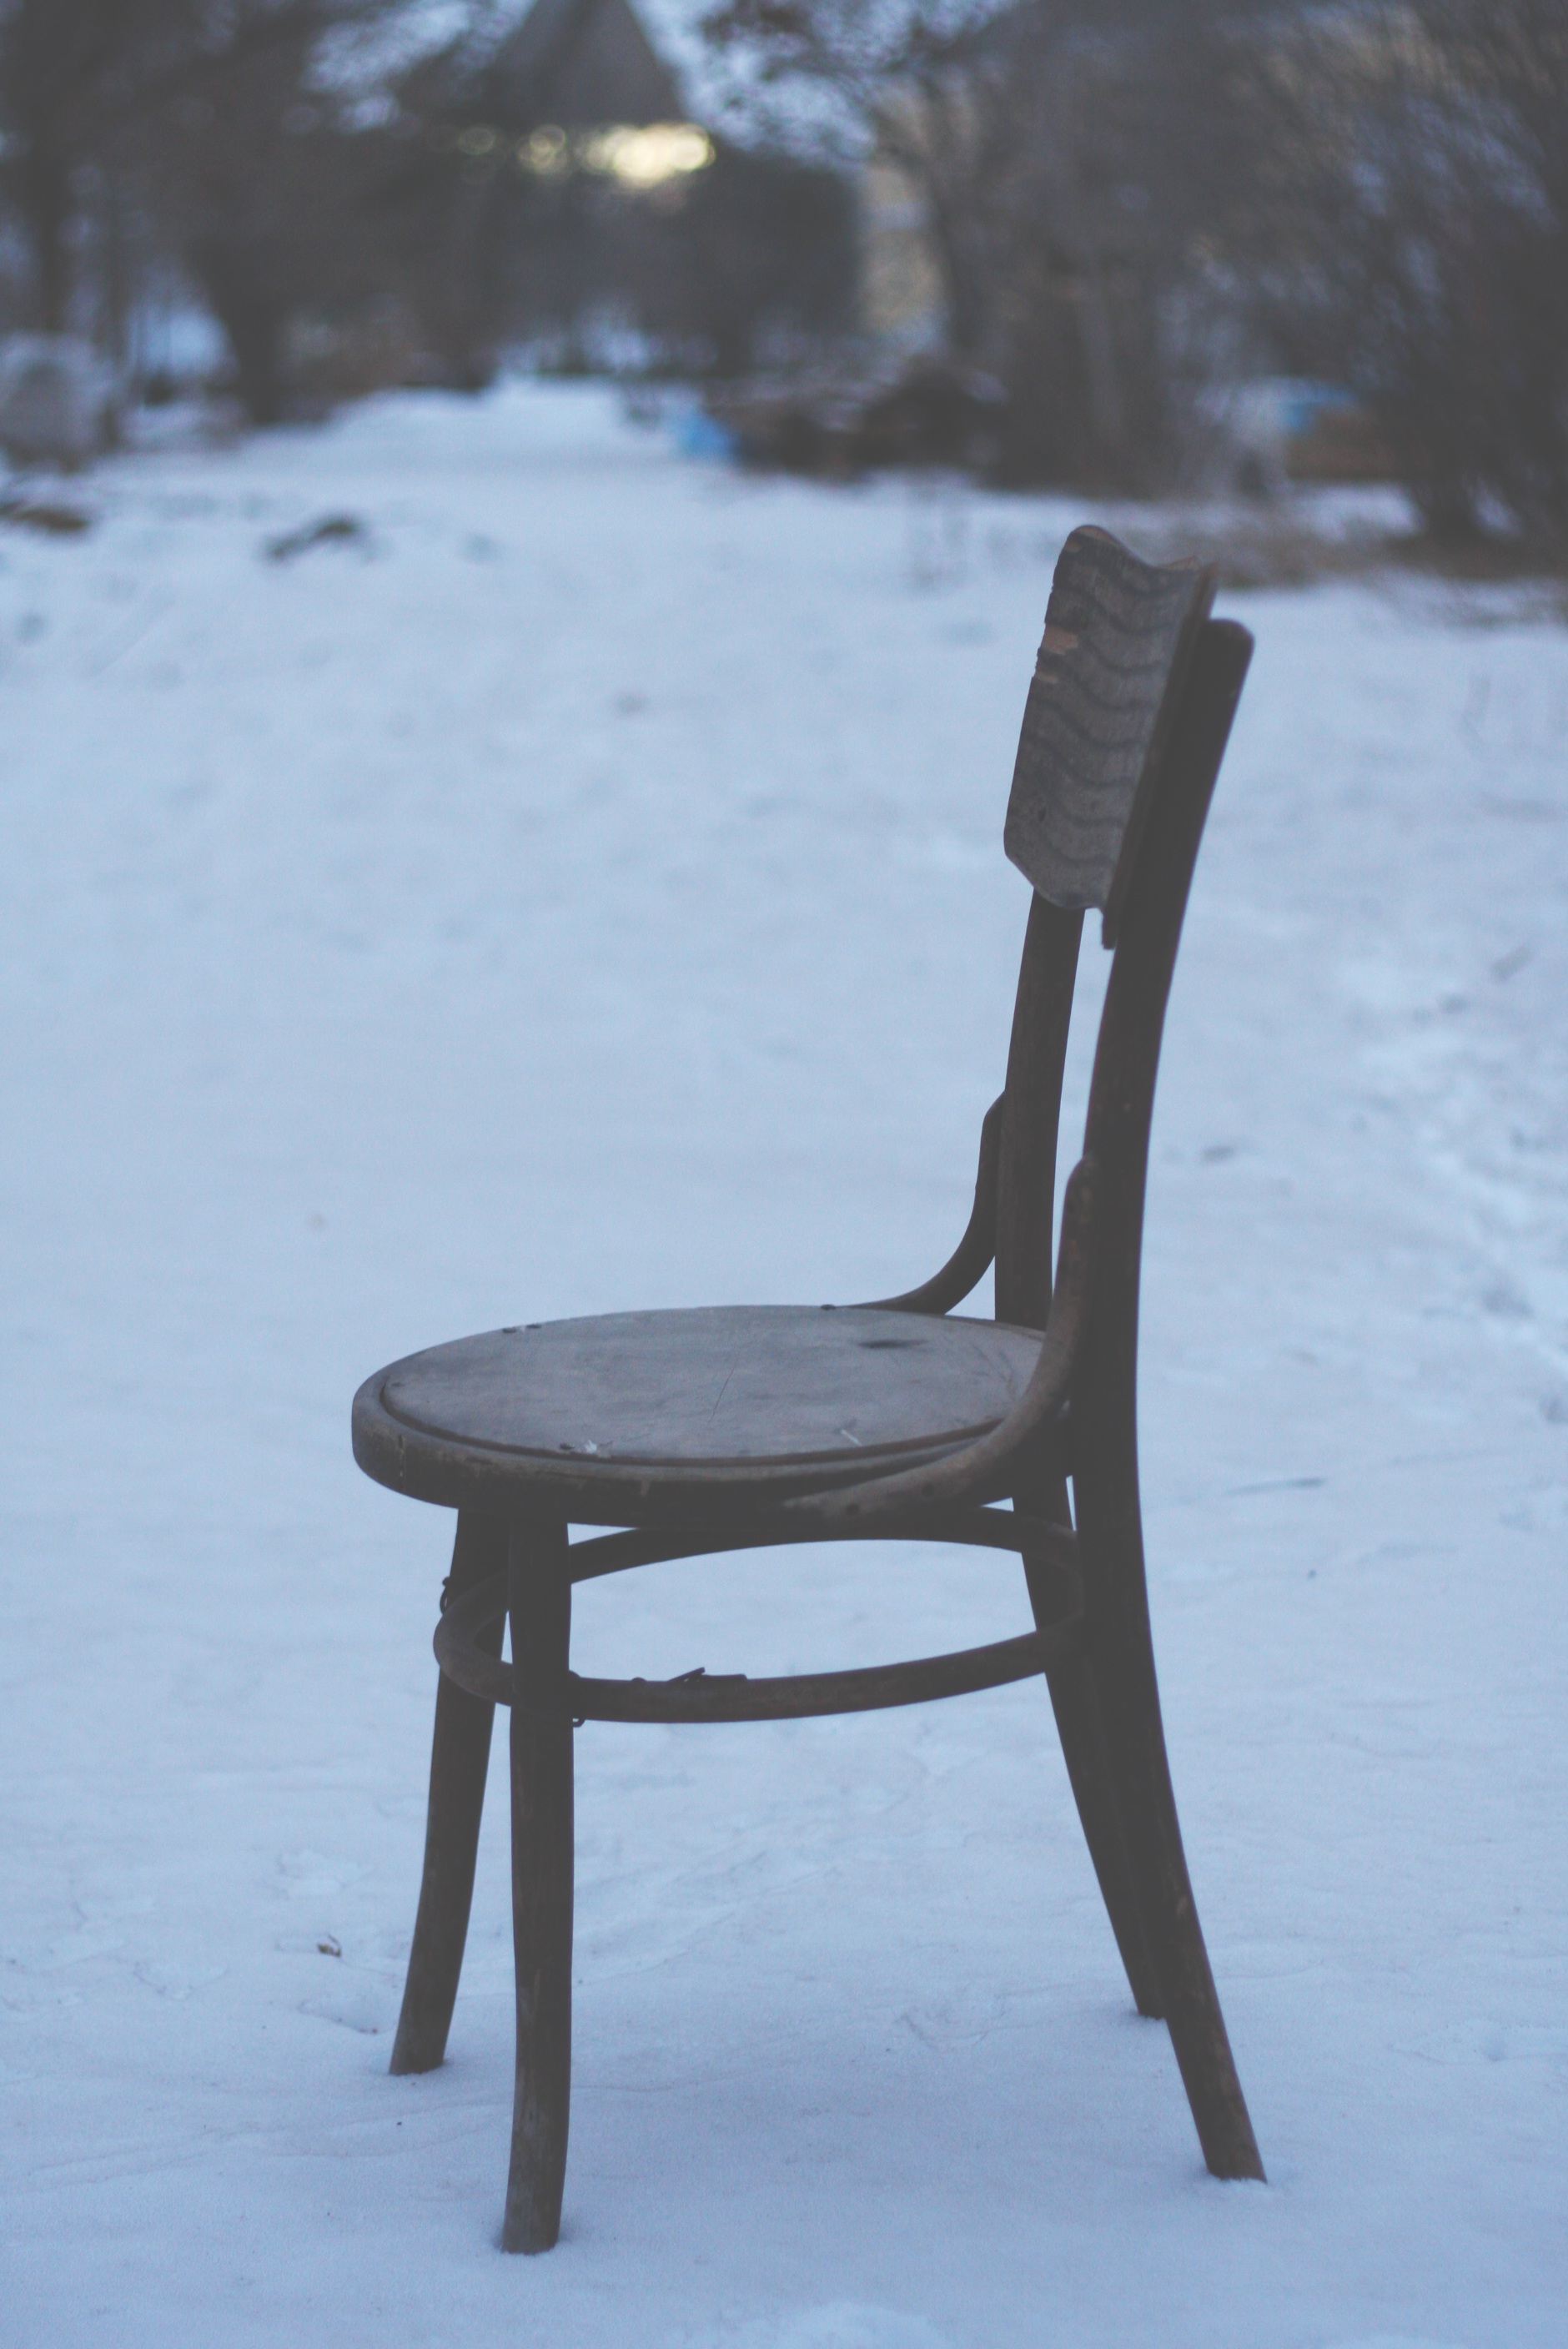
table, snow, winter, wood, chair, sitting, furniture, season